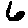
Label: 6